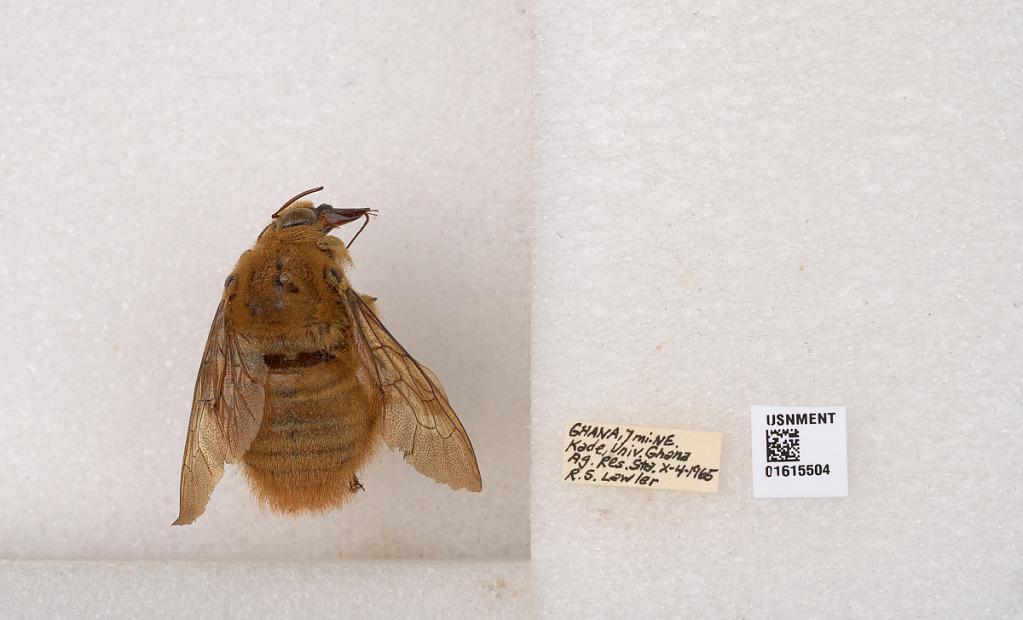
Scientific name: Xylocopa (Koptortosoma) nigrita (Fabricius)
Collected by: S. Laroca
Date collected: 1965-10-4
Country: Ghana
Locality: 7 mi. NE Kade Univ., Ghana Ag. Res. Sta.